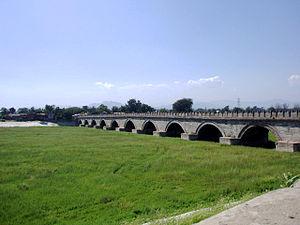
Le pont Marco Polo
L'incident du pont Marco Polo, ou incident du pont de Lugou, est une bataille qui opposa l'Armée nationale révolutionnaire de la République de Chine à l'Armée impériale japonaise le 7 juillet 1937. Elle marque le début de la seconde guerre sino-japonaise.
Le pont Marco-Polo, ou pont de Lugou, est un célèbre pont de pierre situé à 15 km à l'extérieur de Pékin, enjambant la rivière Yongding. Le pont de Lugou est surtout connu pour son évocation par le voyageur vénitien Marco Polo pendant son voyage en Chine au XIIIᵉ siècle, d'où l'appellation occidentale de pont Marco-Polo, et pour l'incident du pont Marco-Polo, qui marqua le début de la seconde guerre sino-japonaise.